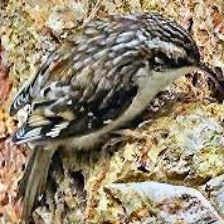
Species: BROWN CREPPER
Scientific name: CERTHIA AMERICANA